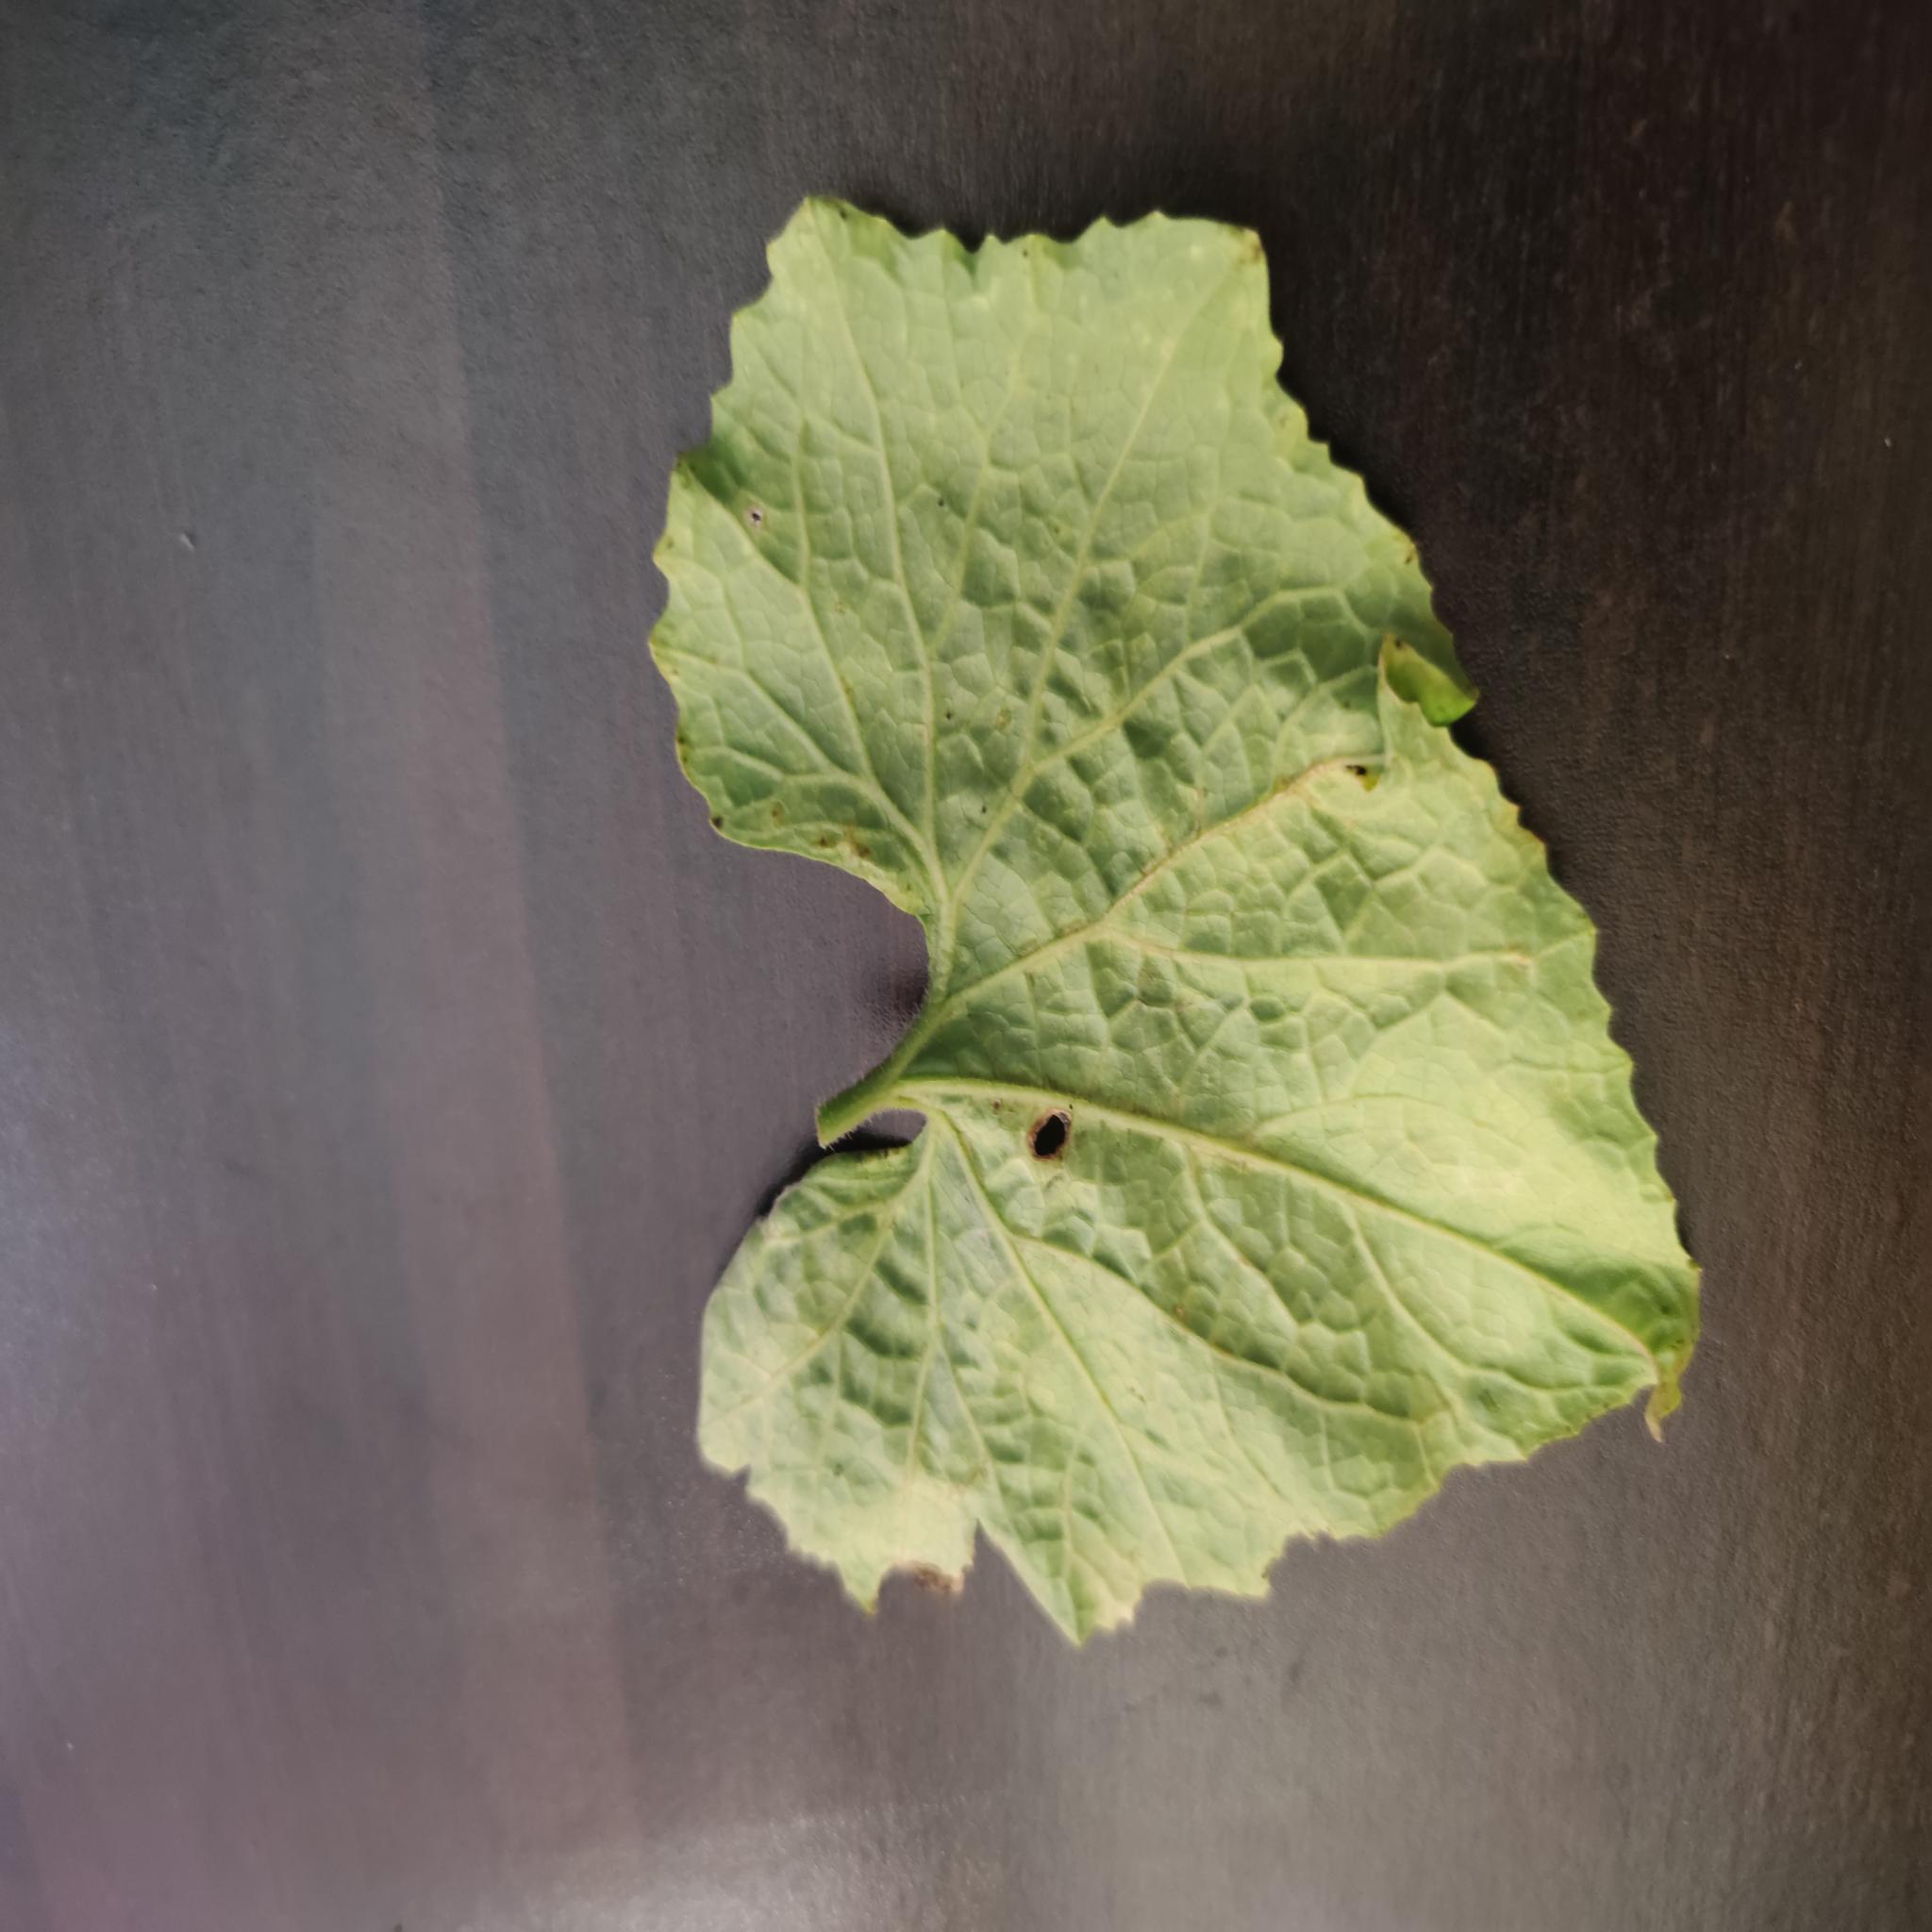
Label: Downy mildew